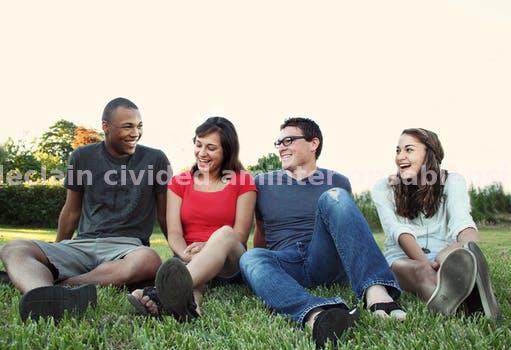
Label: Watermark